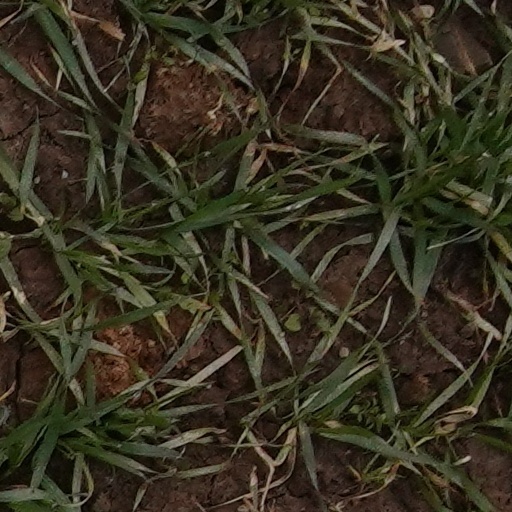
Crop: wheat